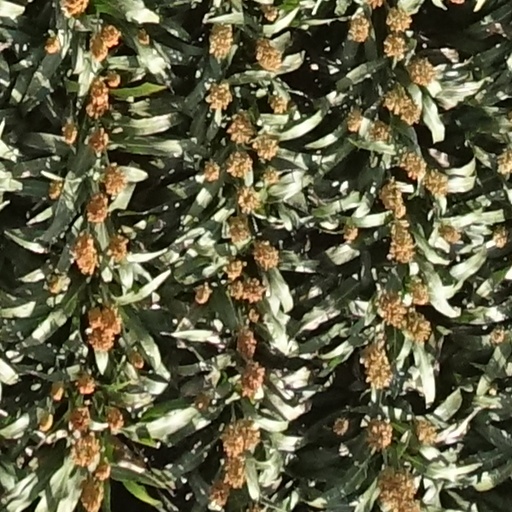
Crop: sorghum